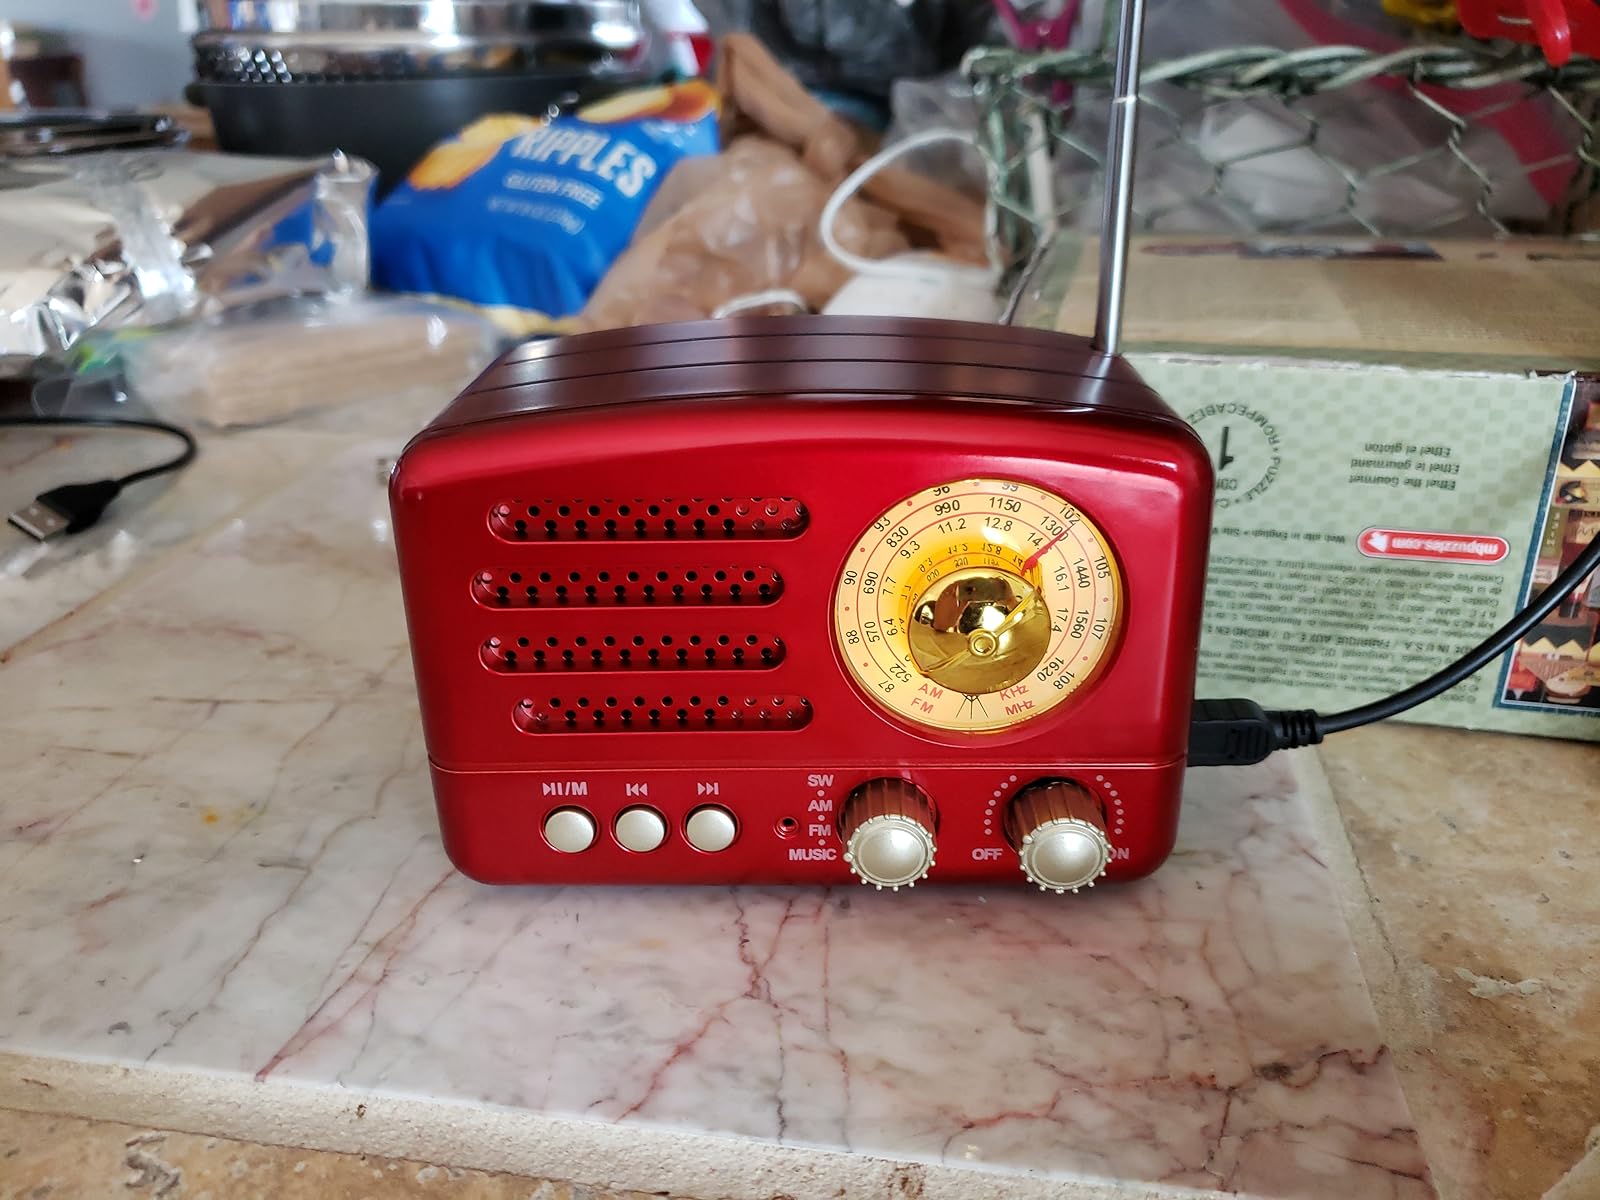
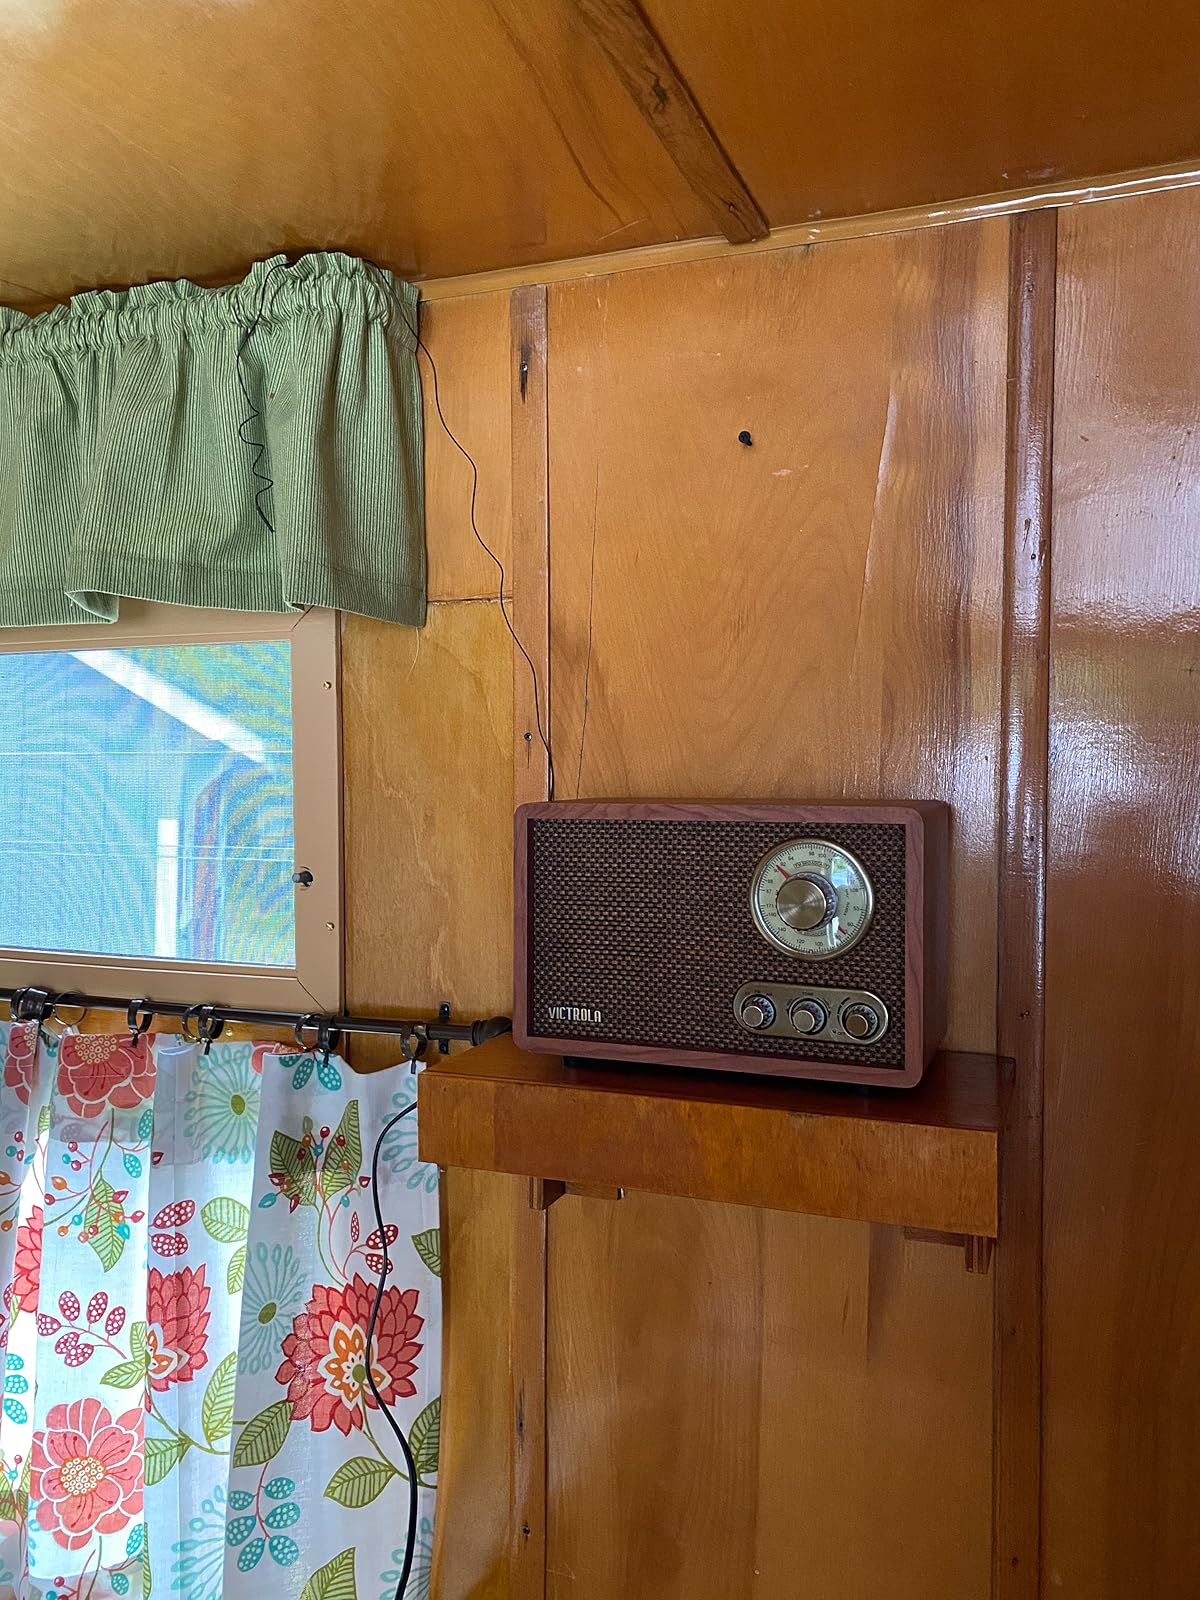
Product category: radio
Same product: no